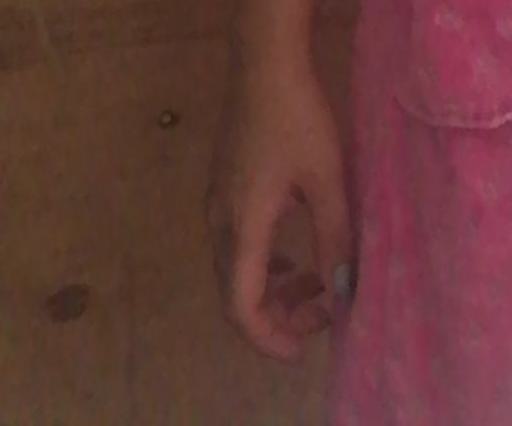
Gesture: no_gesture